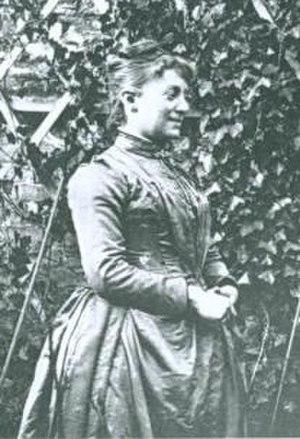
La mycologue belge, Mariette Rousseau (1850-1926).
Mariette Rousseau, née Marie-Sophie Hannon le 20 mars 1850 à Ixelles et morte le 14 janvier 1926 dans cette même ville, est une mycologue autodidacte belge qui a participé à la description de plus de 200 nouveaux taxons fongiques. Elle est connue également pour avoir tenu, avec son époux, le professeur Ernest Rousseau, un salon très en vue et pour avoir été une proche du peintre James Ensor.